Goguryeo

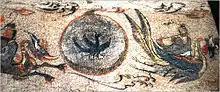
A mural of a Chinese mythical animal, three-legged bird in a Goguryeo tomb.

The culture of Goguryeo was shaped by its climate, religion, and the tense society that people dealt with due to the numerous wars Goguryeo waged.